Naboløs

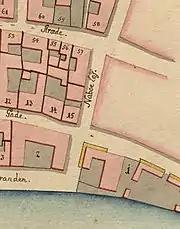
Naboløs seen in a detail from Christian Gedde's map of Snaren's Quarter, 1756

In the Middle Ages the street was considered part of Hyskenstræde. In the 16th century it became known under various names. In 1551 it is thus referred to as "that street where Niels Tommesen lives" ("thet strede som Niels Tommesen wdi boer") and in 1604 as Vejerhusstræde (Weighhouse Street) after the weigh house (vejerboden) which had been built at Gammel Strand in 1581. The name Naboløs is first seen in 1713, probably because only one house fronted the street at that time. This situation lasted until the Copenhagen Fire of 1728. The street was again destroyed in the Copenhagen Fire of 1795. The Vejerbod was demolished in 1857.